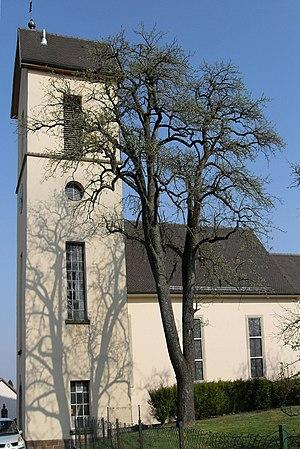
L'église Saint-Jean-Baptiste à Geispitzen
Geispitzen est une commune française située dans le département du Haut-Rhin, en région Grand Est.